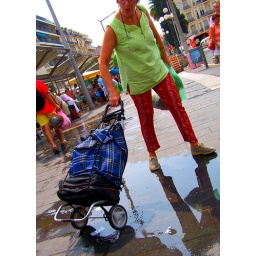
A woman cleaning dog poo from her trolley wheels in melted ice water from a fish stand.